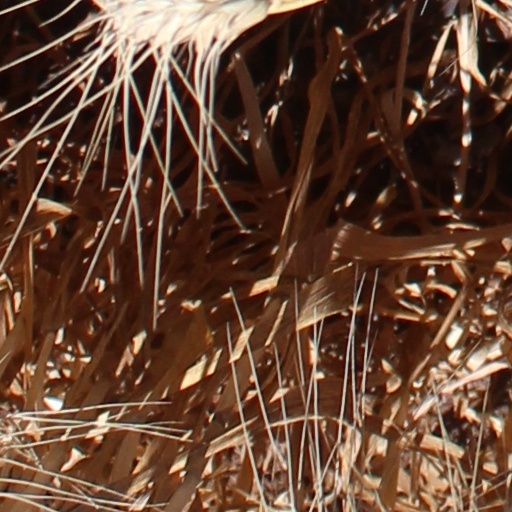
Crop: wheat